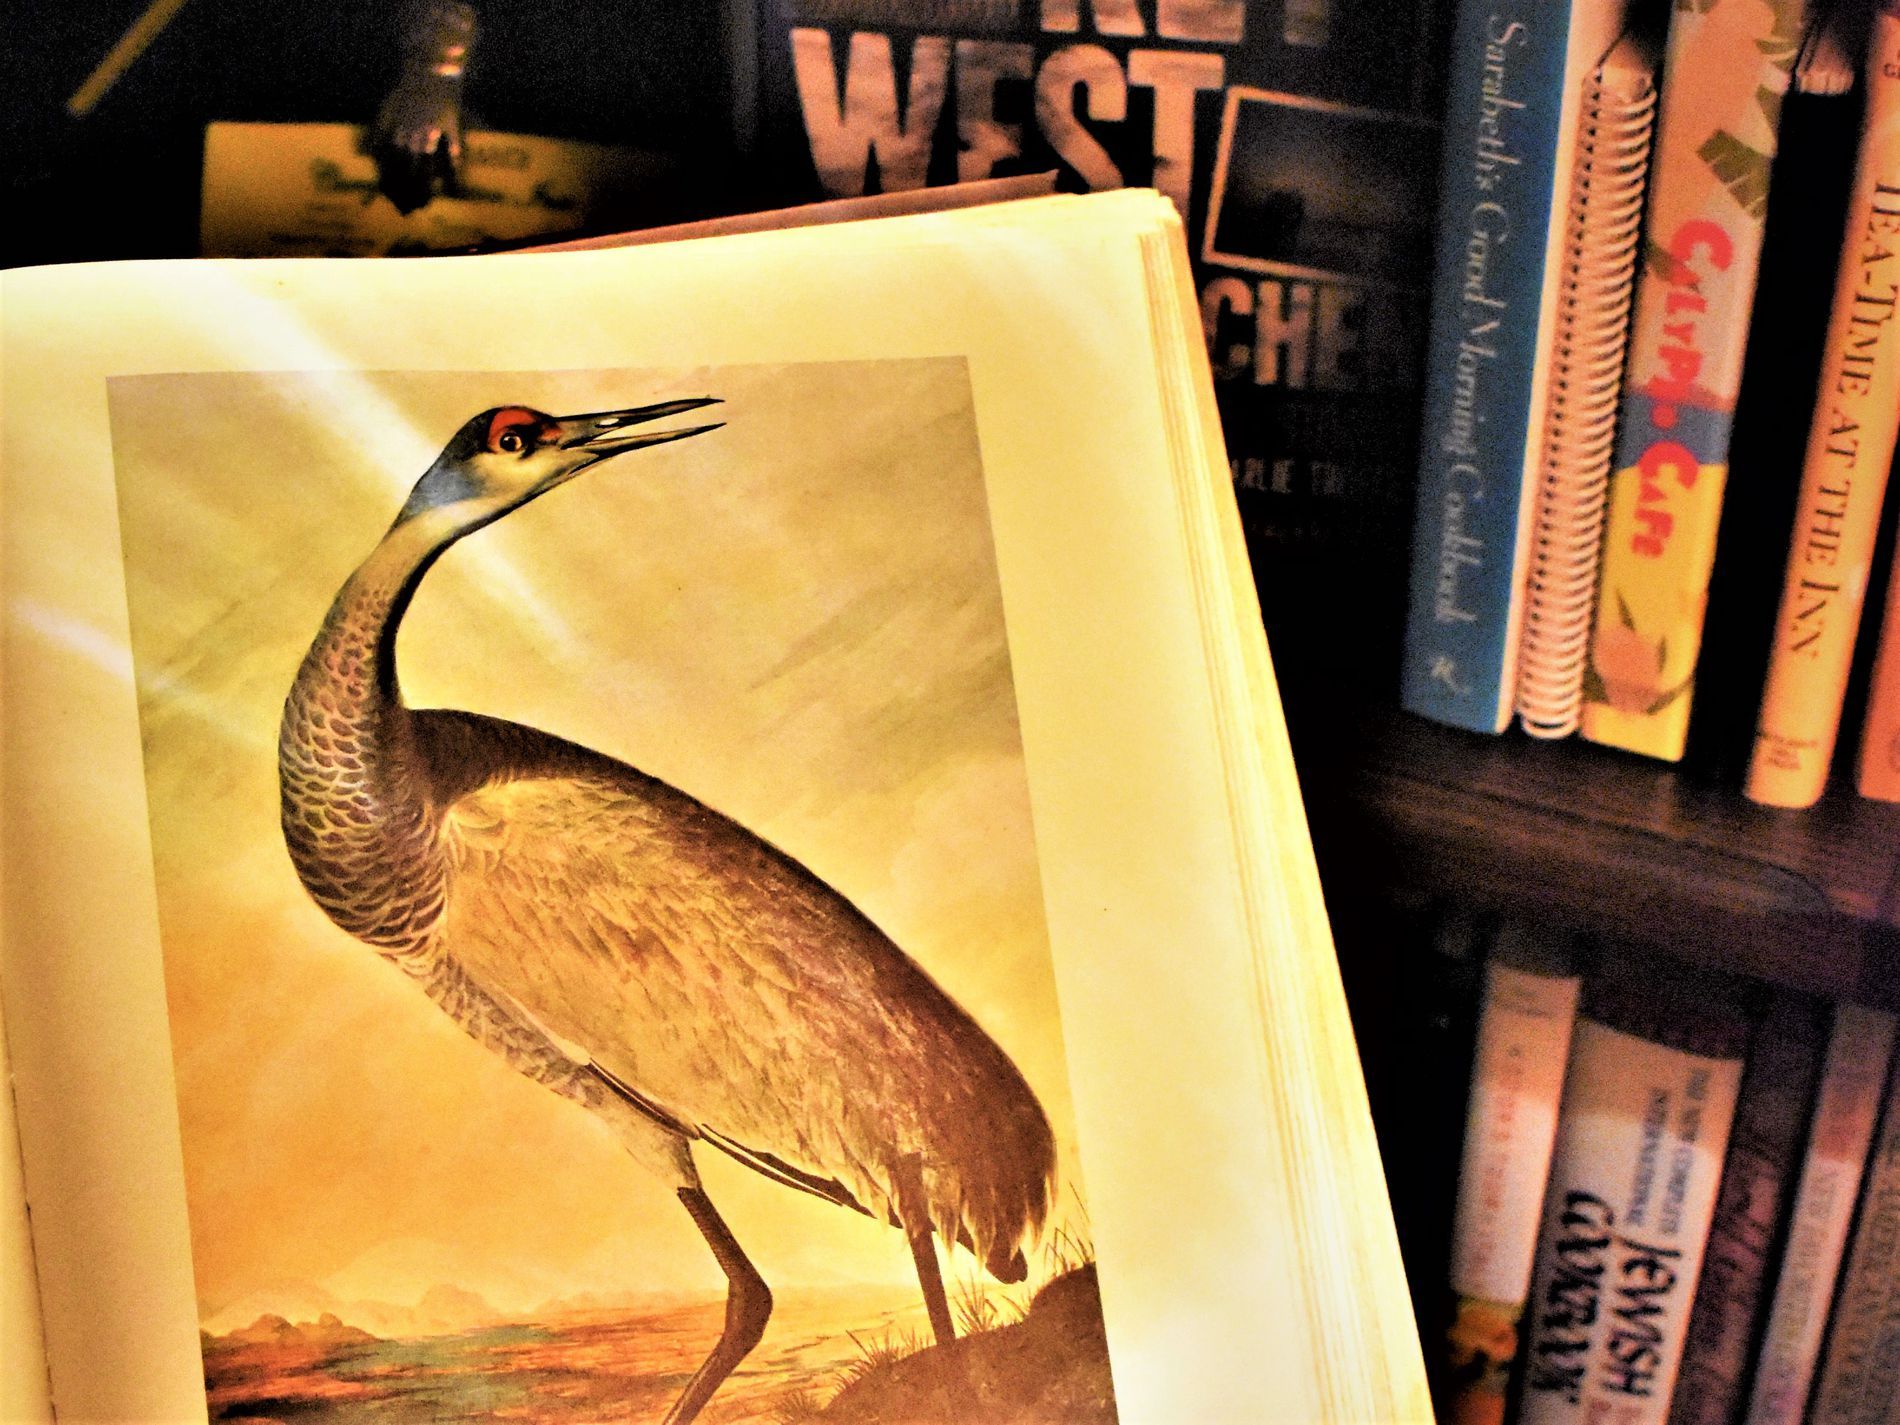
bird illustration inside a book
A detailed bird illustration appears in an open book beside a warmly lit bookshelf of various titles.
From a low-angle, eye-level close-up shot, the image depicts an open illustrated book with a crane against the background of tastefully piled, warm-colored books. There is a sense of intellectual, warm coziness that stirs curiosity.
Labels: Animal, Beak, Bird, Book, Publication, Furniture, Crane Bird, Waterfowl, Bookcase, Shelf, Indoors, Library, Bird Illustration, drawing background, books
Camera: NIKON CORPORATION NIKON D5500
Lens: 18-55mm f/3.5-5.6, (A0 40 2D 53 2C 3C CA 0E)
Aperture: F4
Exposure: 1/60 sec
ISO: 4500
Focal length: 25.0 mm